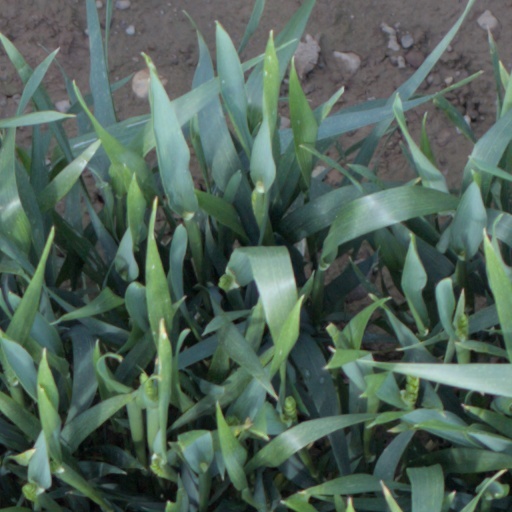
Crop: wheat